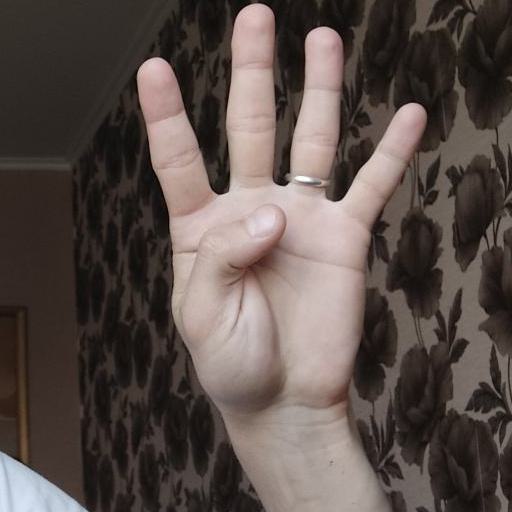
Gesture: four